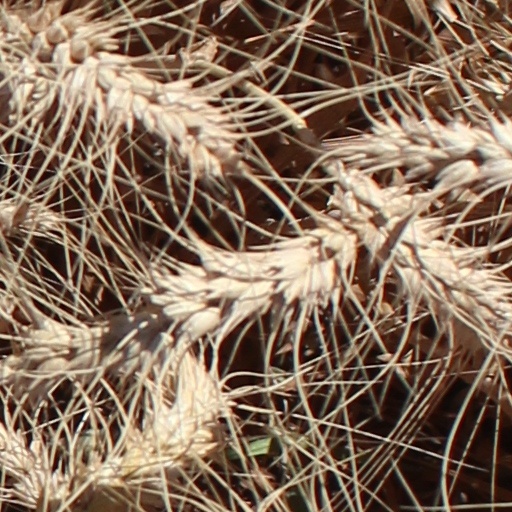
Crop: wheat